Tanks in the German Army

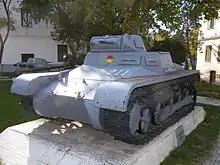
Panzer I "Ausf" A at "El Goloso" Museum of Armored Vehicles, in Spain

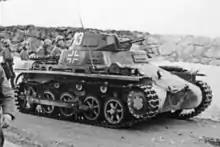
Panzer I Ausf. A in combat during the German invasion of Norway.

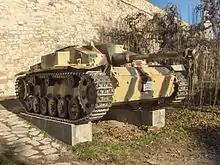
A German , built on the chassis of the proven Panzer III tank. The StuG III assault gun was used in Operation Barbarossa and was an effective anti-tank gun in the Panzer Army.

The appearance of a few of the new generation T-34 and KV-1 tanks in the early phase of the German invasion of Russia in 1941 compelled the Germans to partake in a race for superior armor and firepower. The third generation included many different variants, but the most important designs were the Panzer V (Panther) and Panzer VI (Tiger) tanks.